Bill Verplank

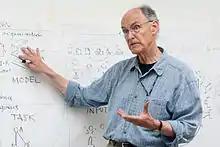
Bill Verplank giving a lecture at CIID in July 2010

William Lawrence Verplank is a designer and researcher who focuses on interactions between humans and computers. He is one of the pioneers of interaction design, a field of design that focuses on users and technology, and a term he helped coin in the 1980s. He was previously a visiting scholar at Stanford University's CCRMA and was involved in Stanford's d.school. He also teaches and lectures internationally on interaction design.